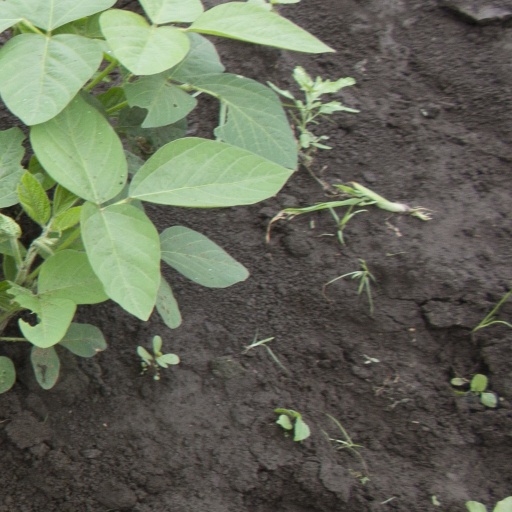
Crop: soybean